Novella Nelson

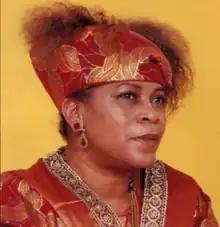
American actress and singer Novella Nelson.

Novella Christine Nelson (December 17, 1939 – August 31, 2017) was an American actress and singer. She established her career as a singer, both on the off-Broadway and Broadway stage and in cabaret-style locales.